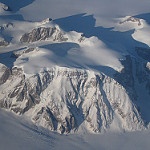
Label: glacier